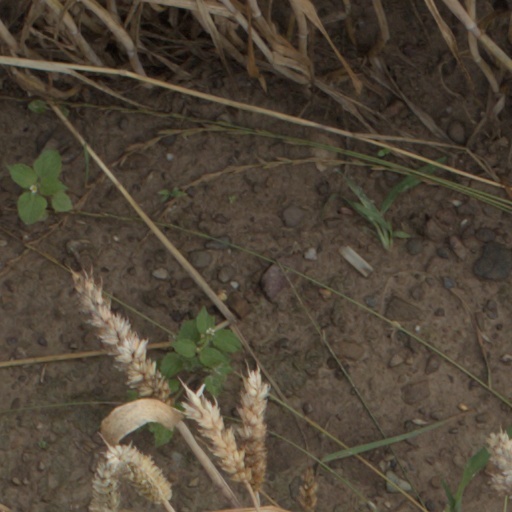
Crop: wheat